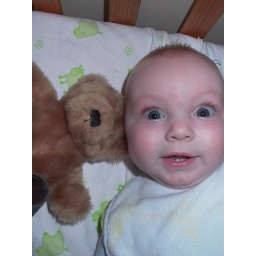
Caught on film - in bed with another teddy bear